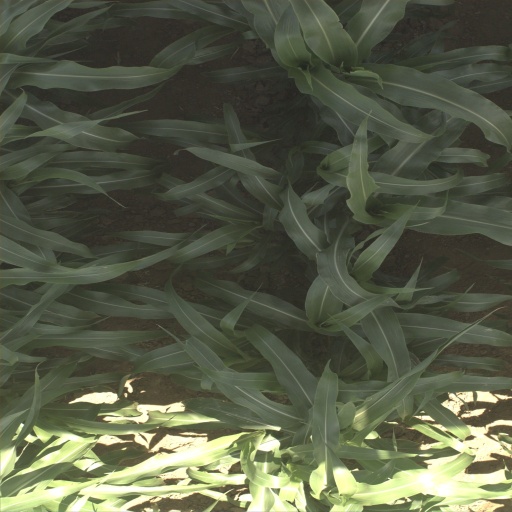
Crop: sorghum